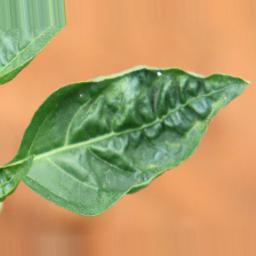
Label: mites_and_trips